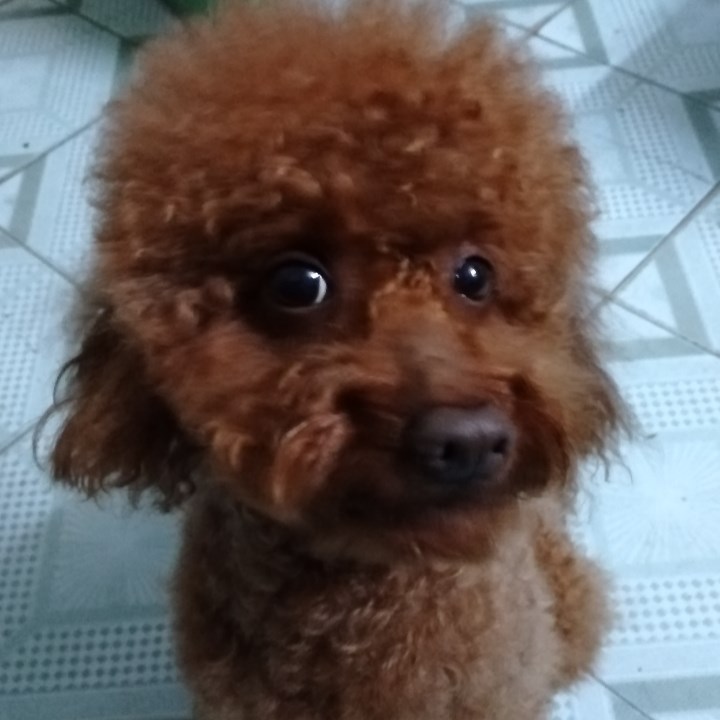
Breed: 7449-n000128-teddy